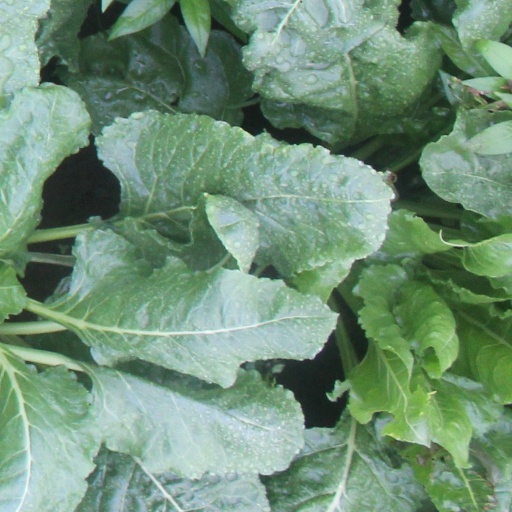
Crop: sugar beet